Gjimnazi Zenel Hajdini

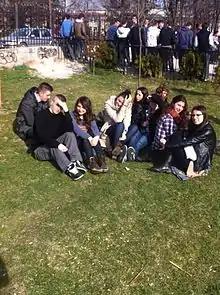
Students in their free lessons

The "Zenel Hajdini" Gymnasium works under the frameworks and curriculum of the MEST of the Republic of Kosovo. Teaching is offered in Albanian and Turkish, with Albanian being the main teaching language.